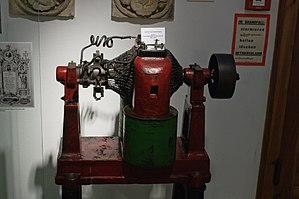
Joseph Wendl, né le 26 février 1831 à Steyr et mort dans cette même ville le 29 avril 1889, est un inventeur industriel autrichien qui intervint dans le secteur de l'armement. Il fonda la Manufacture d'armes autrichienne de Steyr, plus connue comme Steyr-Daimler-Puch.